Cultural depictions of Margaret Thatcher

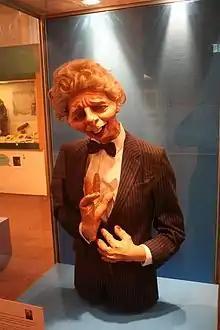
The "Spitting Image" Thatcher puppet on display in Grantham Museum

Margaret Thatcher was Prime Minister of the United Kingdom from 1979 to 1990. Her portrayal in the arts and popular culture has been mixed. In the words of one critic she attracted "musical opprobrium like no other British political leader". Such opinion is divergent from mainstream opinion polling which tends to place her as the most popular British prime minister since Winston Churchill.